Sayantani Ghosh

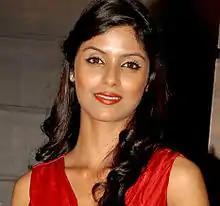

Sayantani Ghosh (born 6 September 1983) is an Indian actress known for her work in Hindi television serials. In 2012, she also participated in " Bigg Boss 6".